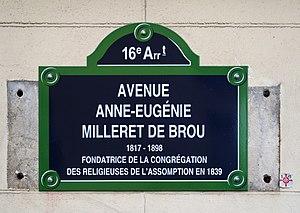
Plaque de l'avenue Milleret-de-Brou (Paris, 16e).
L'avenue Anne-Eugénie-Milleret-de-Brou est une voie du 16ᵉ arrondissement de Paris, en France.
Anne-Eugénie Milleret de Brou, ou sainte Marie-Eugénie de Jésus en religion, née le 26 août 1817 à Metz et morte le 10 mars 1898 à Paris, est une religieuse catholique française, fondatrice de la congrégation apostolique des religieuses de l'Assomption. Béatifiée en 1975 par le pape Paul VI, elle est canonisée par le pape Benoît XVI en 2007. Elle est fêtée le 10 mars, jour de sa mort, c’est-à-dire de sa naissance au ciel.